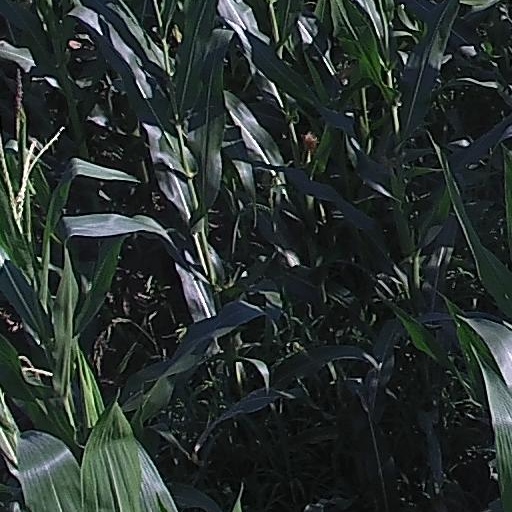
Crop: maize; corn